St. Clement's Church, Bornholm

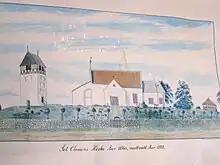
Painting of the former church

Today's church stands on a hilltop 114 meters above sea level which was also the site of an earlier, now demolished, Medieval church built in the Romanesque style. The old church was almost as long as the new building but only about half as wide. It appears to have been the only church on the island with star-shaped roof vaulting which probably replaced the original wooden ceiling around 1450. Many items of inventory from the old church can now be seen in the Bornholm Museum.